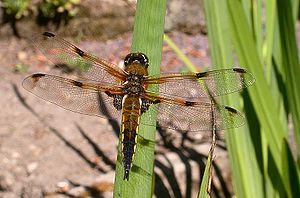
Les odonates sont un ordre d'insectes à corps allongé, dotés de deux paires d'ailes membraneuses généralement transparentes, et dont les yeux composés et généralement volumineux leur permettent de chasser efficacement leurs proies. Ils sont aquatiques à l'état larvaire et terrestres à l'état adulte. Ce sont des prédateurs, que l'on peut rencontrer occasionnellement dans tout type de milieu naturel, mais qui se retrouvent plus fréquemment aux abords des zones d'eau douce à saumâtre, stagnante à courante, dont ils ont besoin pour se reproduire.
Bionville est une commune française située dans le département de Meurthe-et-Moselle en région Grand Est.
Les Odonatoidés sont un super-ordre d'insectes, de la sous-classe des Ptérygotes, section des Paléoptères.